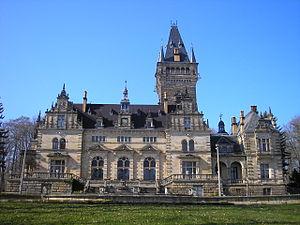
Hummelshain est une commune allemande de l'arrondissement de Saale-Holzland, Land de Thuringe.